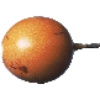
Label: Granadilla 1